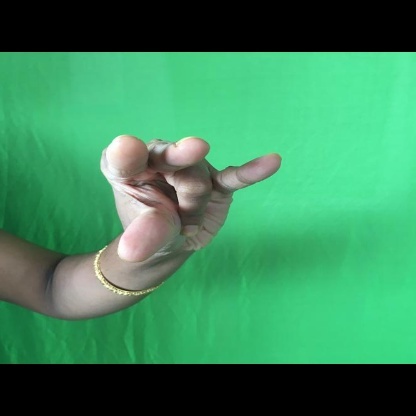
Mudra: Kangulam